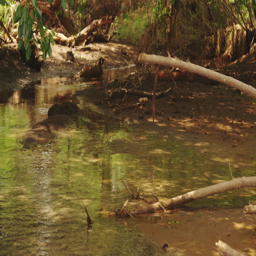
river running through pristine tropical rain forest in the beach .